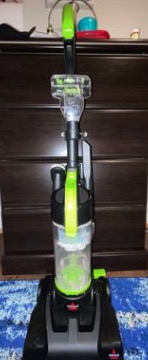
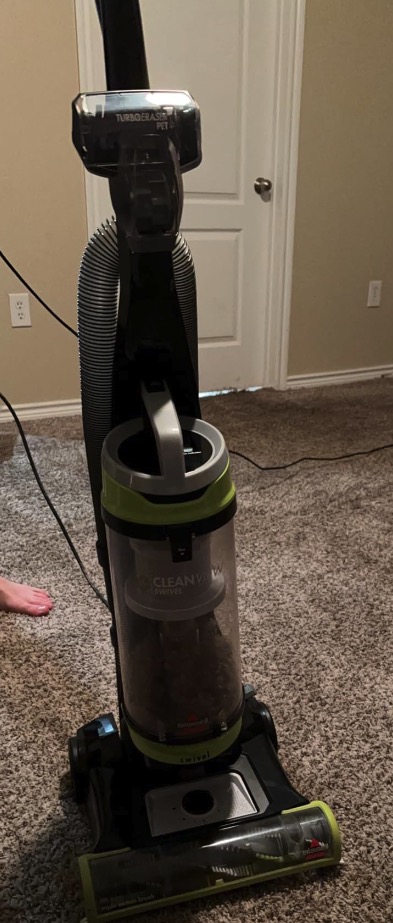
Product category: items_vacuum
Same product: no